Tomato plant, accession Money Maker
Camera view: horizontal (90 deg, fisheye); turntable rotation: 180 degrees
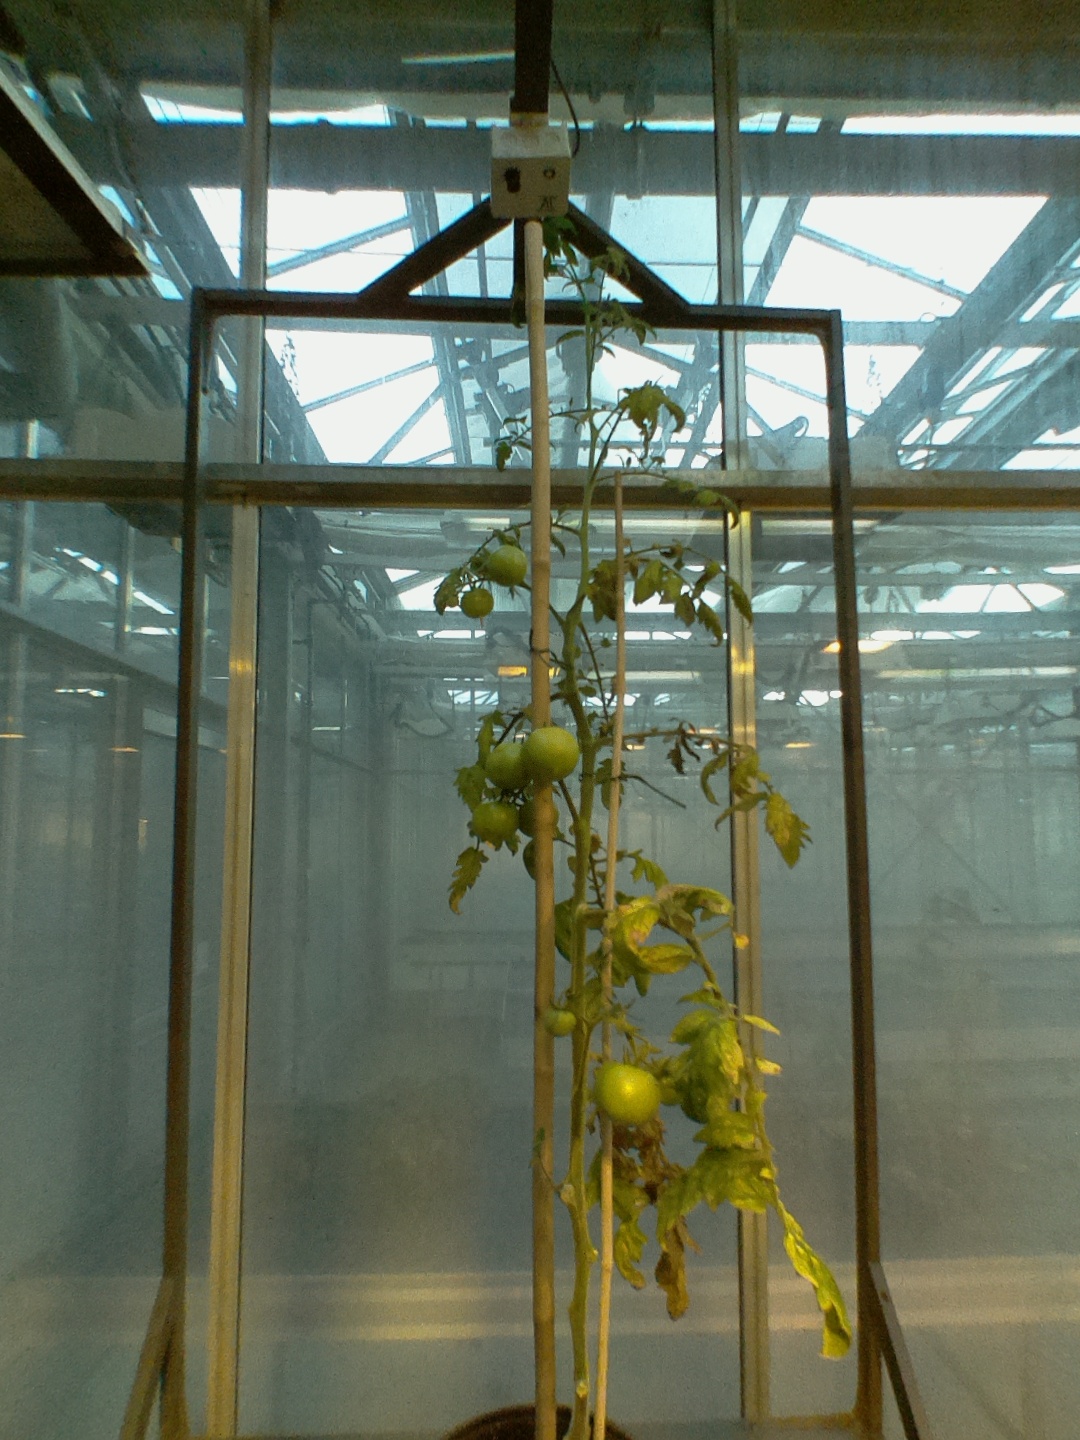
BBCH growth stage 77: 70%-80% of final fruit size